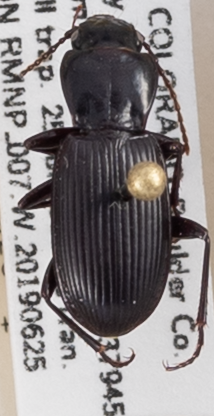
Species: Pterostichus protractus
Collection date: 2019-06-25
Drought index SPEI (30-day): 0.632
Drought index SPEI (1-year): -0.46
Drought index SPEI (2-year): -0.556